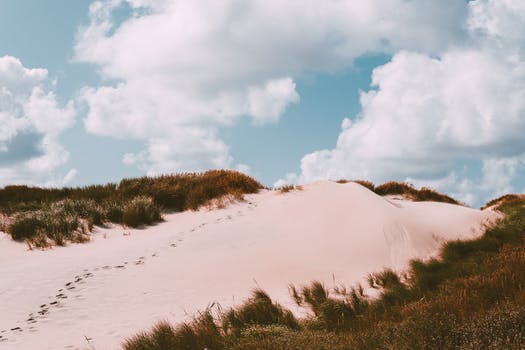
Label: No Watermark